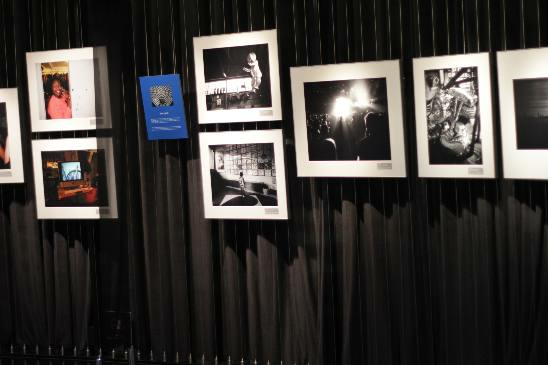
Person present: No